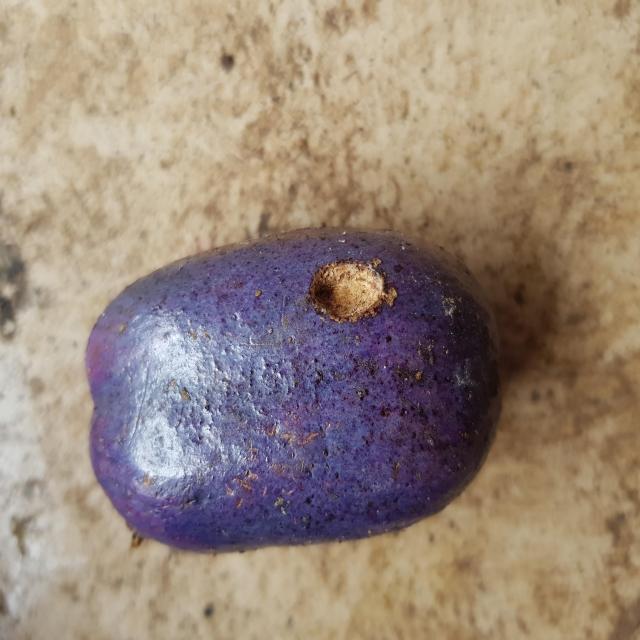
Plum grade: cracked